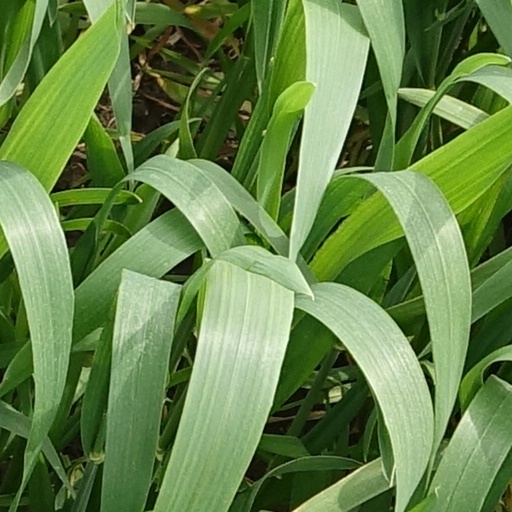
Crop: wheat